Hot Jupiter

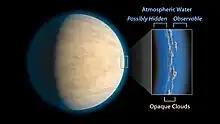
Hot Jupiter with hidden water

There are three schools of thought regarding the possible origin of hot Jupiters. One possibility is that they were formed "in situ" at the distances at which they are currently observed. Another possibility is that they were formed at a distance but later migrated inward. Such a shift in position might occur due to interactions with gas and dust during the solar nebula phase. It might also occur as a result of a close encounter with another large object destabilizing a Jupiter's orbit.